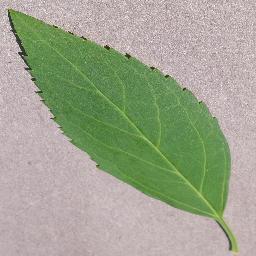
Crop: cherry
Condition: (including_sour)_healthy